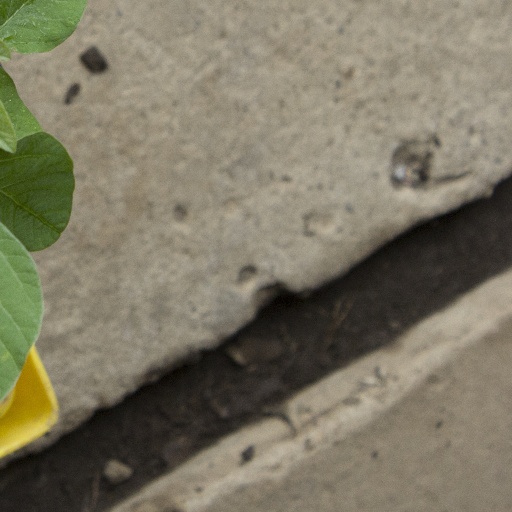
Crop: soybean